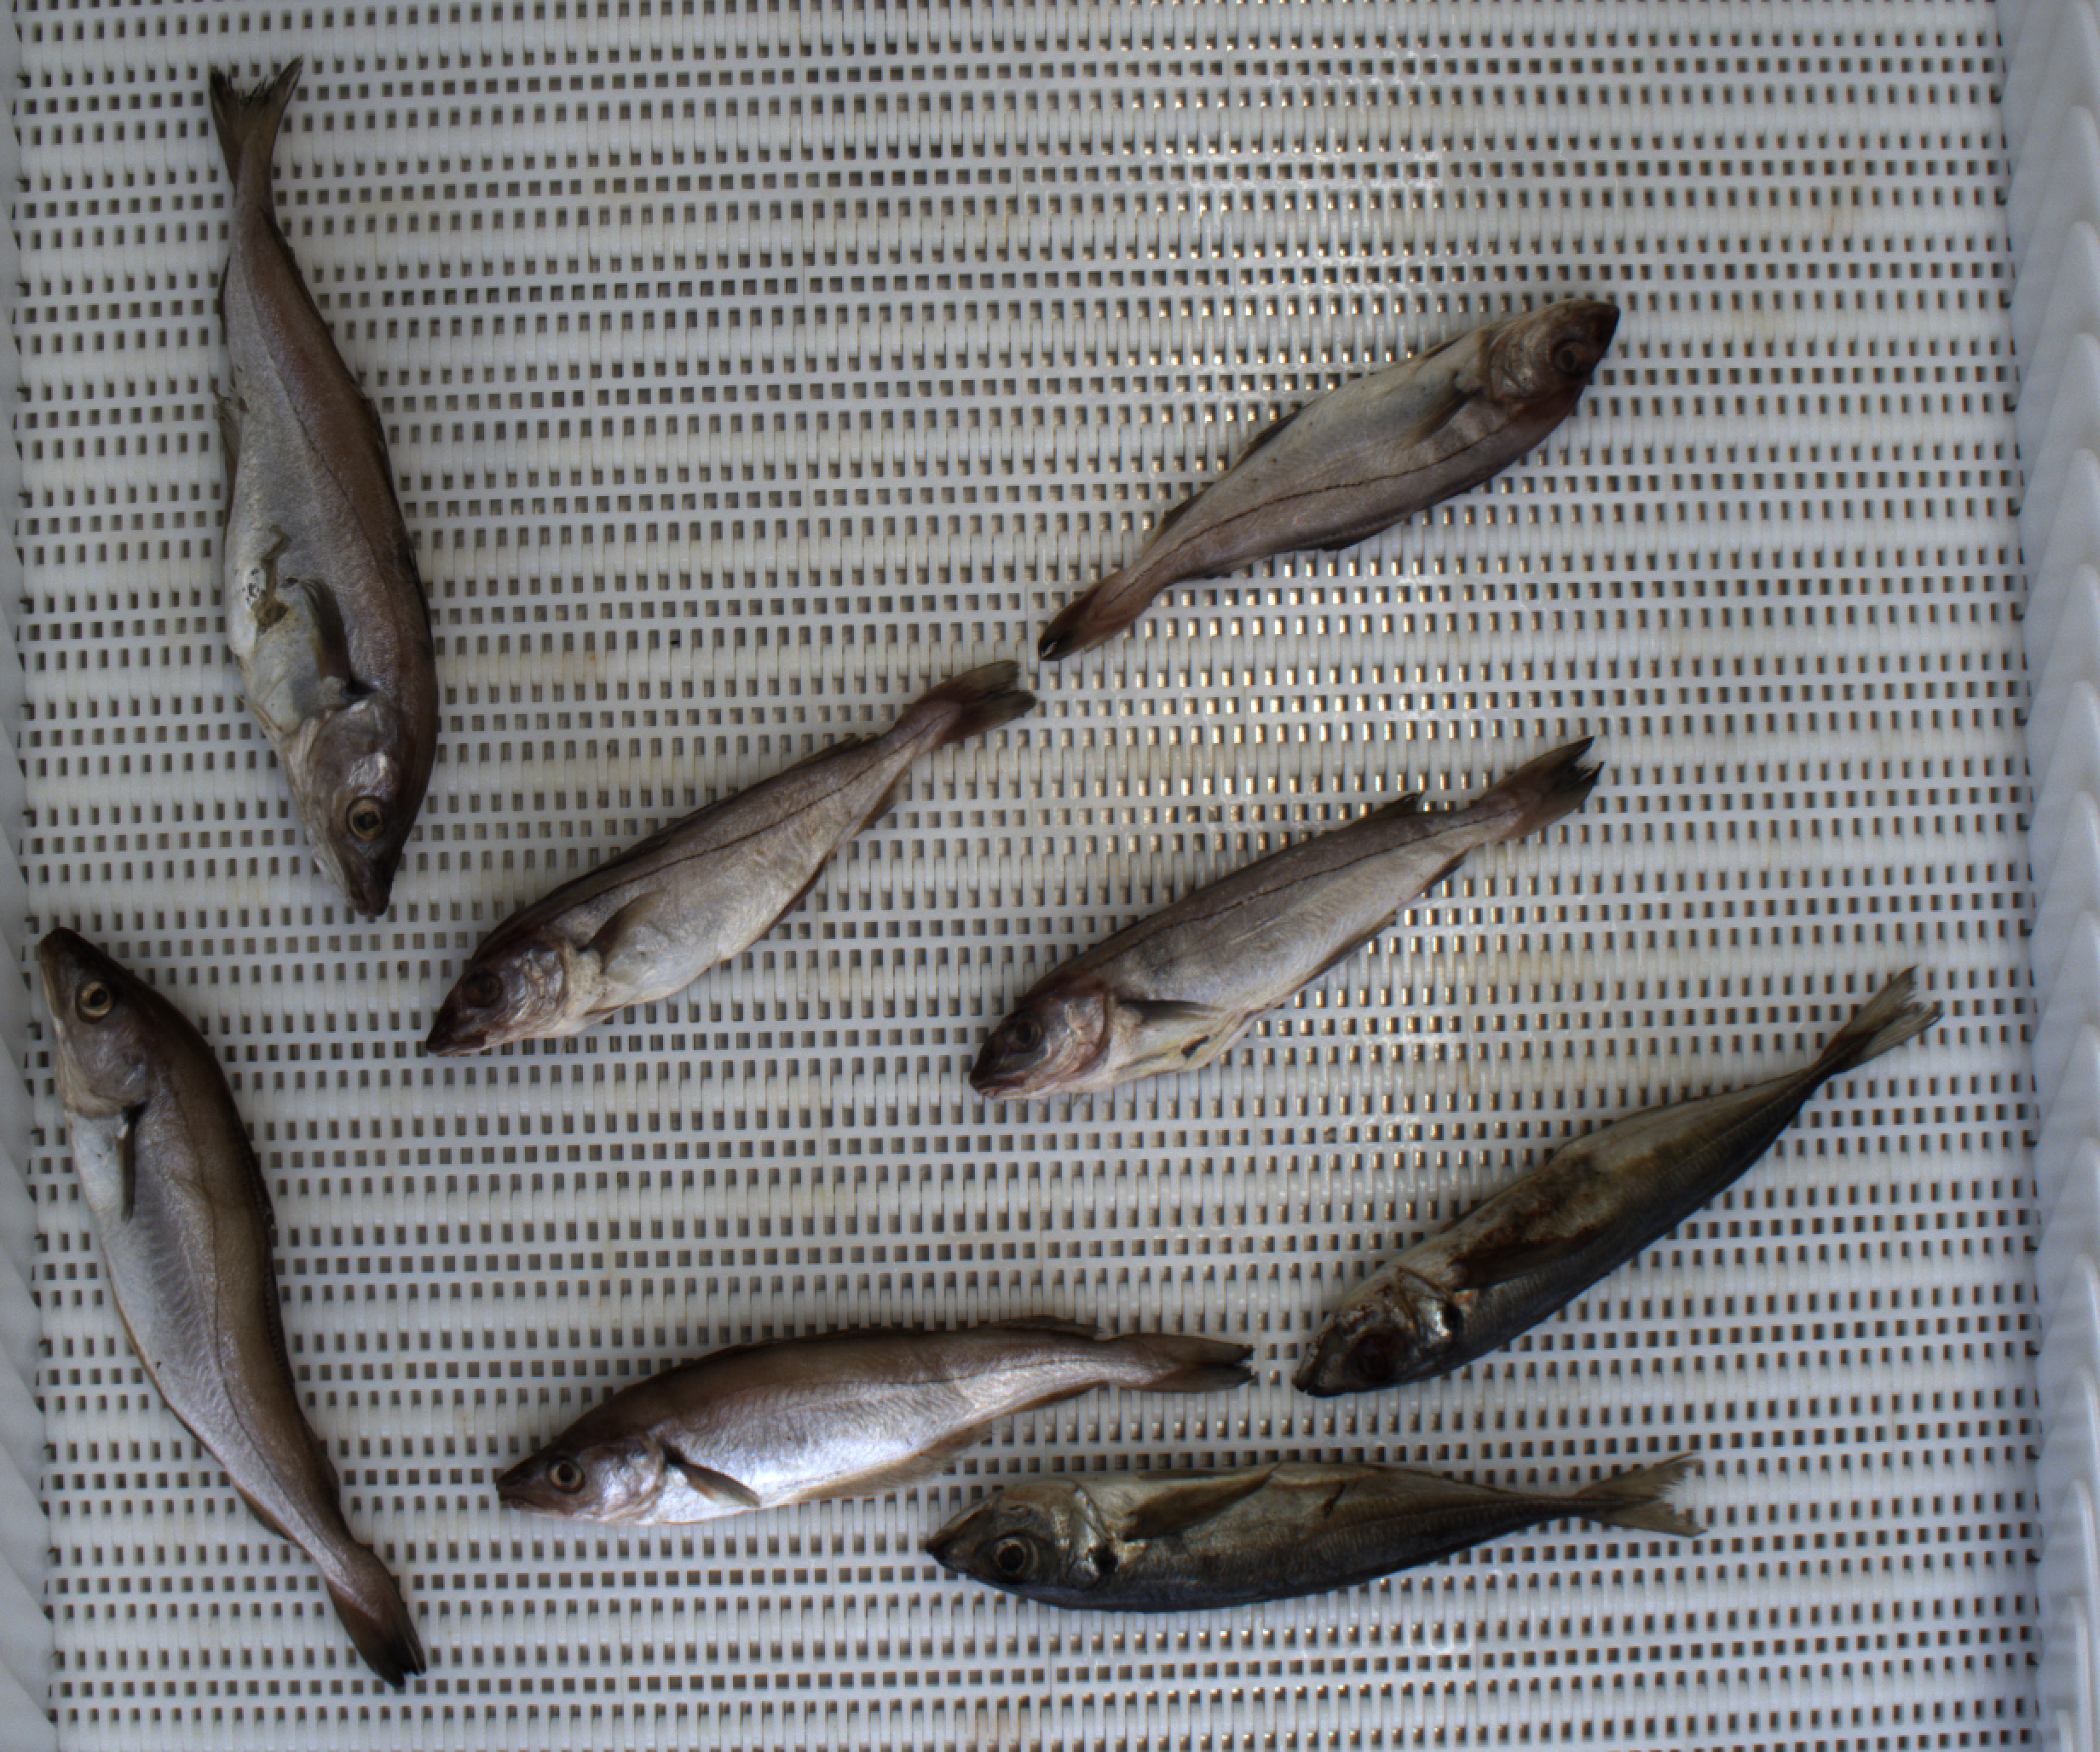
Total fish: 8
Cod: 0
Haddock: 3
Whiting: 3
Hake: 0
Horse mackerel: 2
Saithe: 0
Other: 0